Stångehuvud

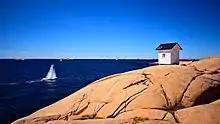
The lighthouse in Stångehuvud, Lysekil

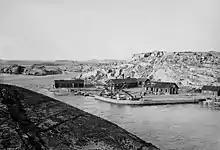
Stångehuvud quarry around 1900, from a similar angle as the main photo. The lighthouse is visible.

On the farthest tip of Stångehuvud is an old lighthouse, built in 1890. Its original kerosene light was replaced with an AGA light in 1917. The lighthouse was decommissioned in 1940 but the wooden building remained, cared for by . In 2014, electrical light via a solar panel was installed in the lighthouse, now a noted landmark in the reserve.